Bernhard Boll

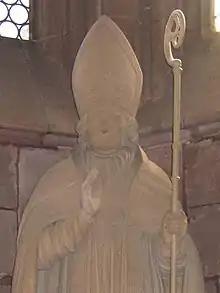
Sculpture of Bernhard Boll by André Friedrich, Freiburg Minster

Born Johann Heinrich Boll, he studied theology as a Jesuit novice in Rottweil from 1772 and then at the seminary in Dillingen an der Donau. He became a Cistercian monk at Salem Abbey in 1774, taking the name Bernhard. He was assessed as intelligent but angry and arrogant and so his probation was extended by a year, meaning he only took his perpetual vows on 13 November 1776.